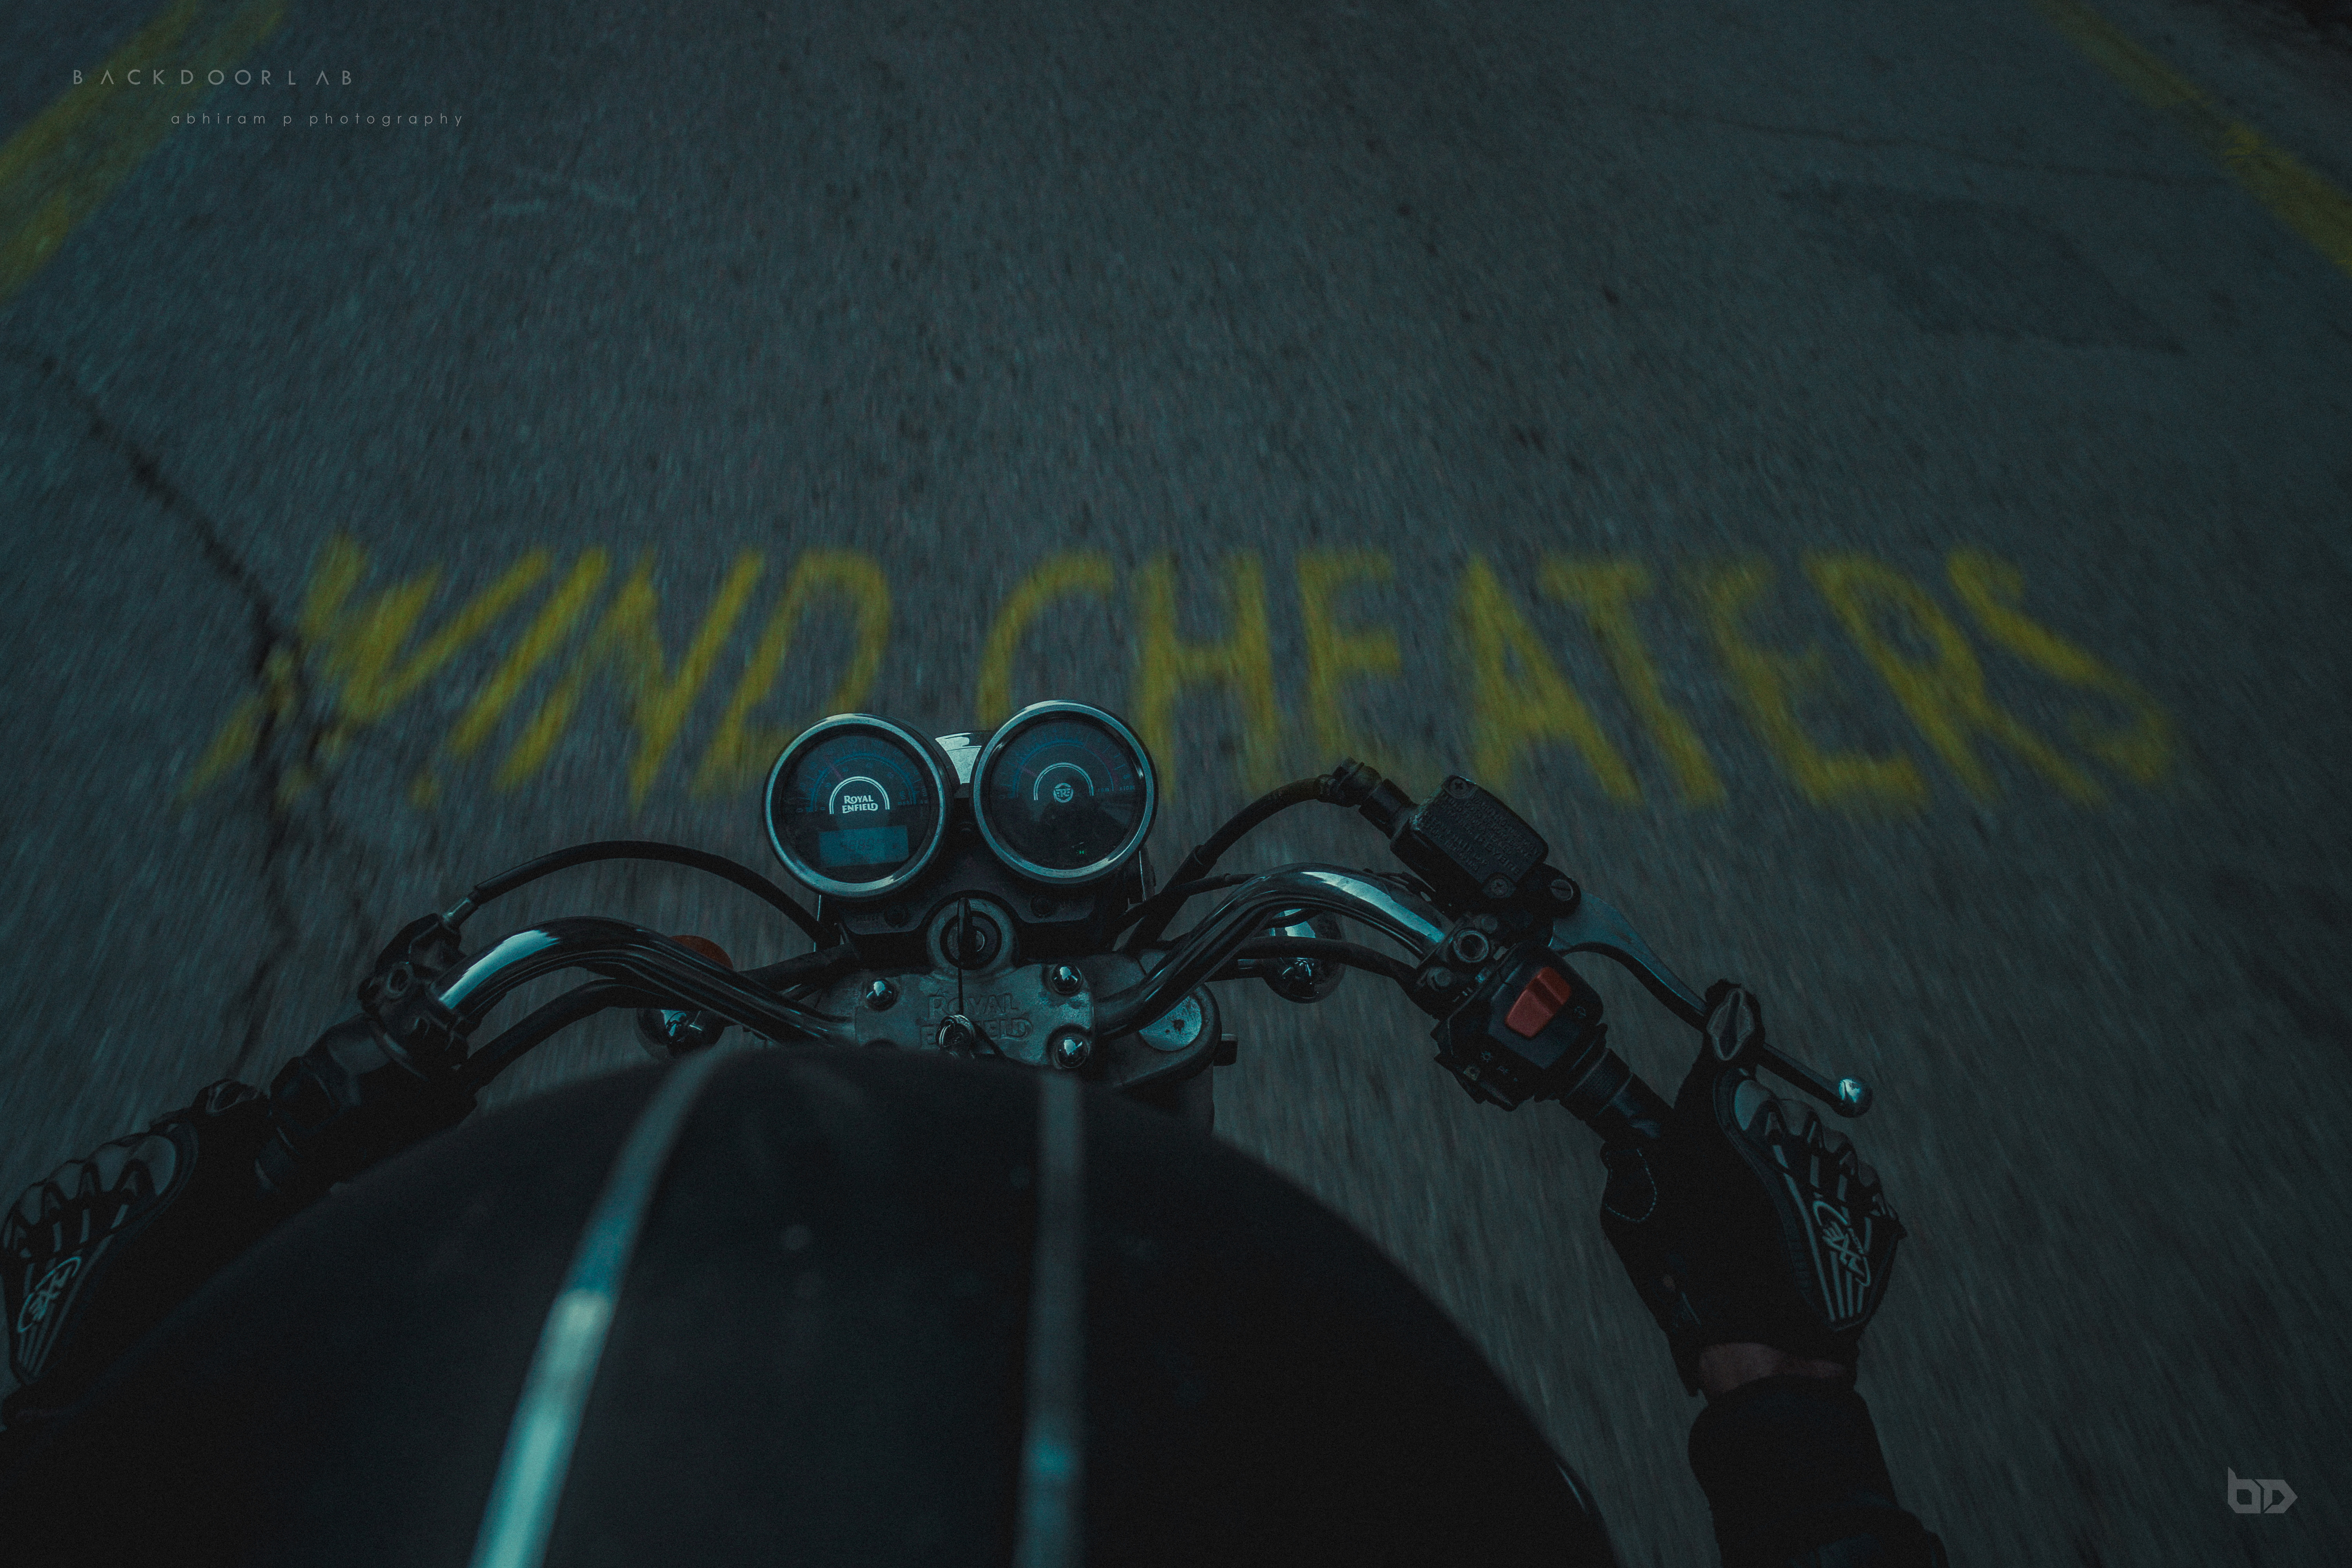
adventure, nature, life, ride, travel, green, screenshot, darkness, atmosphere, computer wallpaper, water, organism, graphics, space, midnight, font, symmetry, pc game